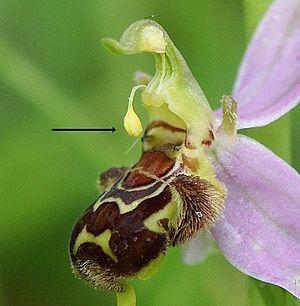
L'autopollinisation est le déplacement d'un grain de pollen d'une fleur vers le stigmate de la même fleur ou d'une fleur de la même plante. Dans certains cas, l'autopollinisation peut conduire à l'autofécondation appelée autogamie. L'autopollinisation, stricte ou facultative, s'oppose à l'allopollinisation, ou pollinisation croisée que l'on trouve chez les plantes allogames.
Chez les orchidées, la pollinie, nommée parfois masse pollinique, est un petit globule ou une espèce de massue contenant le pollen.